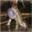
Label: frog